Political career of John C. Breckinridge

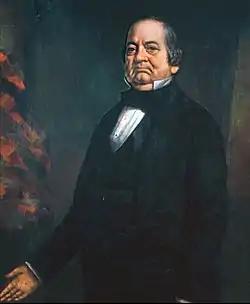
Former Governor Robert P. Letcher, Breckinridge's opponent in 1853

The Whigs chose Attorney General James Harlan to oppose Breckinridge, but he withdrew in March when some party factions opposed him. Robert P. Letcher, a former governor who had not lost in 14 elections, was the Whigs' second choice. Letcher was an able campaigner who combined oratory and anecdotes to entertain and energize an audience. Breckinridge focused on issues in their first debate, comparing the Whig Tariff of 1842 to the Democrats' lower Walker tariff, which increased trade and yielded more tax revenue. Instead of answering Breckinridge's points, Letcher appealed to party loyalty, claiming Breckinridge would misrepresent the district "because he is a Democrat". Letcher appealed to Whigs "to protect the grave of Mr. [Henry] Clay from the impious tread of Democracy", but Breckinridge pointed to his friendly relations with Clay, remarking that Clay's will did not mandate that "his ashes be exhumed" and "thrown into the scale to influence the result of the present Congressional contest".